Wild Style

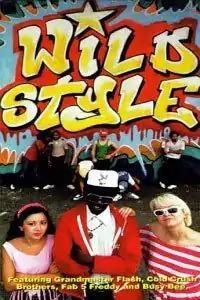
VHS cover

Wild Style is a 1982 American hip hop film written, produced and directed by Charlie Ahearn. Regarded as the first hip hop motion picture, it includes appearances by seminal figures such as Adam Horowitz, Fab Five Freddy, Lee Quiñones, Lady Pink, The Rock Steady Crew, The Cold Crush Brothers, Rammellzee with Shockdell, Queen Lisa Lee of Zulu Nation, Grandmaster Flash, and ZEPHYR.